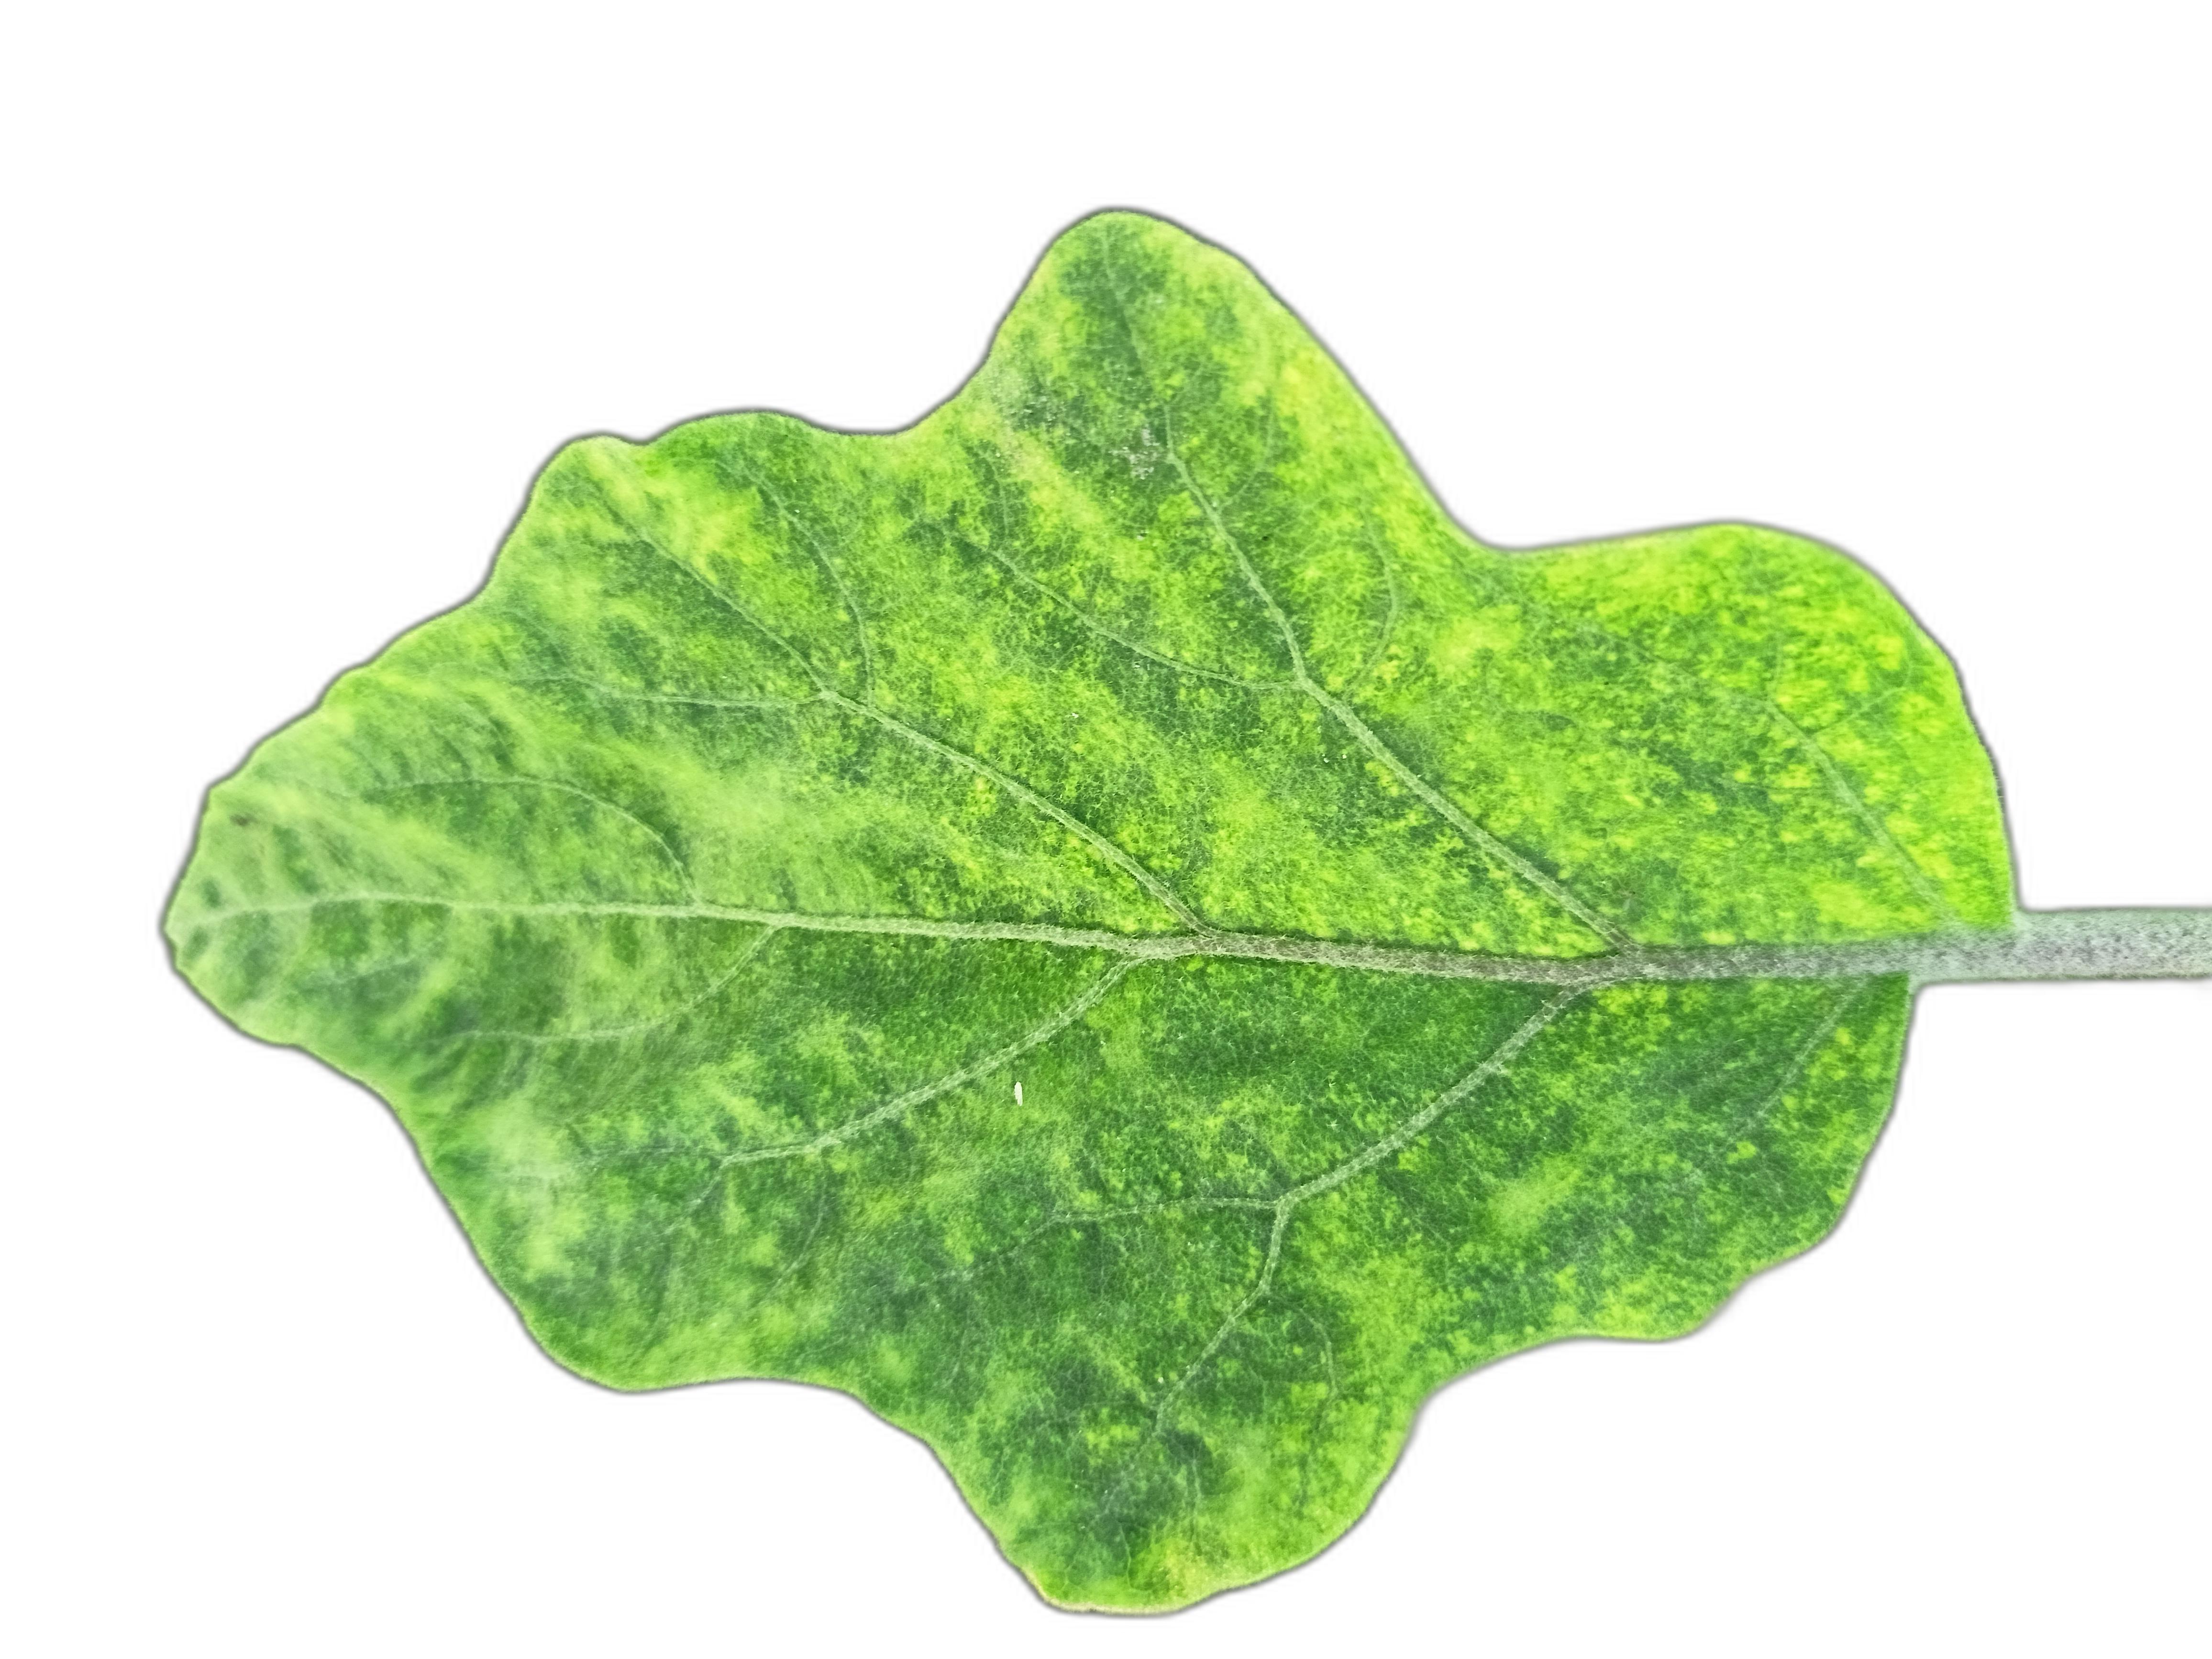
Label: Mosaic Virus Disease